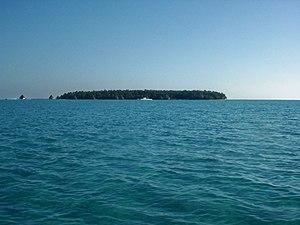
Le Récif Glover est un attol partiellement submergé au large de la côte sud du Belize situé dans la mer des Caraïbes. Il est à la limite sud de la barrière de corail du Belize et constitue l'un des trois atolls de celle-ci, outre le récif du phare et l'atoll Turneffe. Il appartient administrativement du District de Belize.